Stal Rzeszów Municipal Stadium

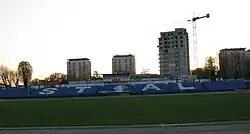
west stand in 2009

Speedway arrived at the stadium in 1955 following the construction of a track surrounding a pitch, with the first speedway match taking place on 22 May 1955. It was not until 2012 that major renovation began with a new east stand being built to add to the existing grandstand.